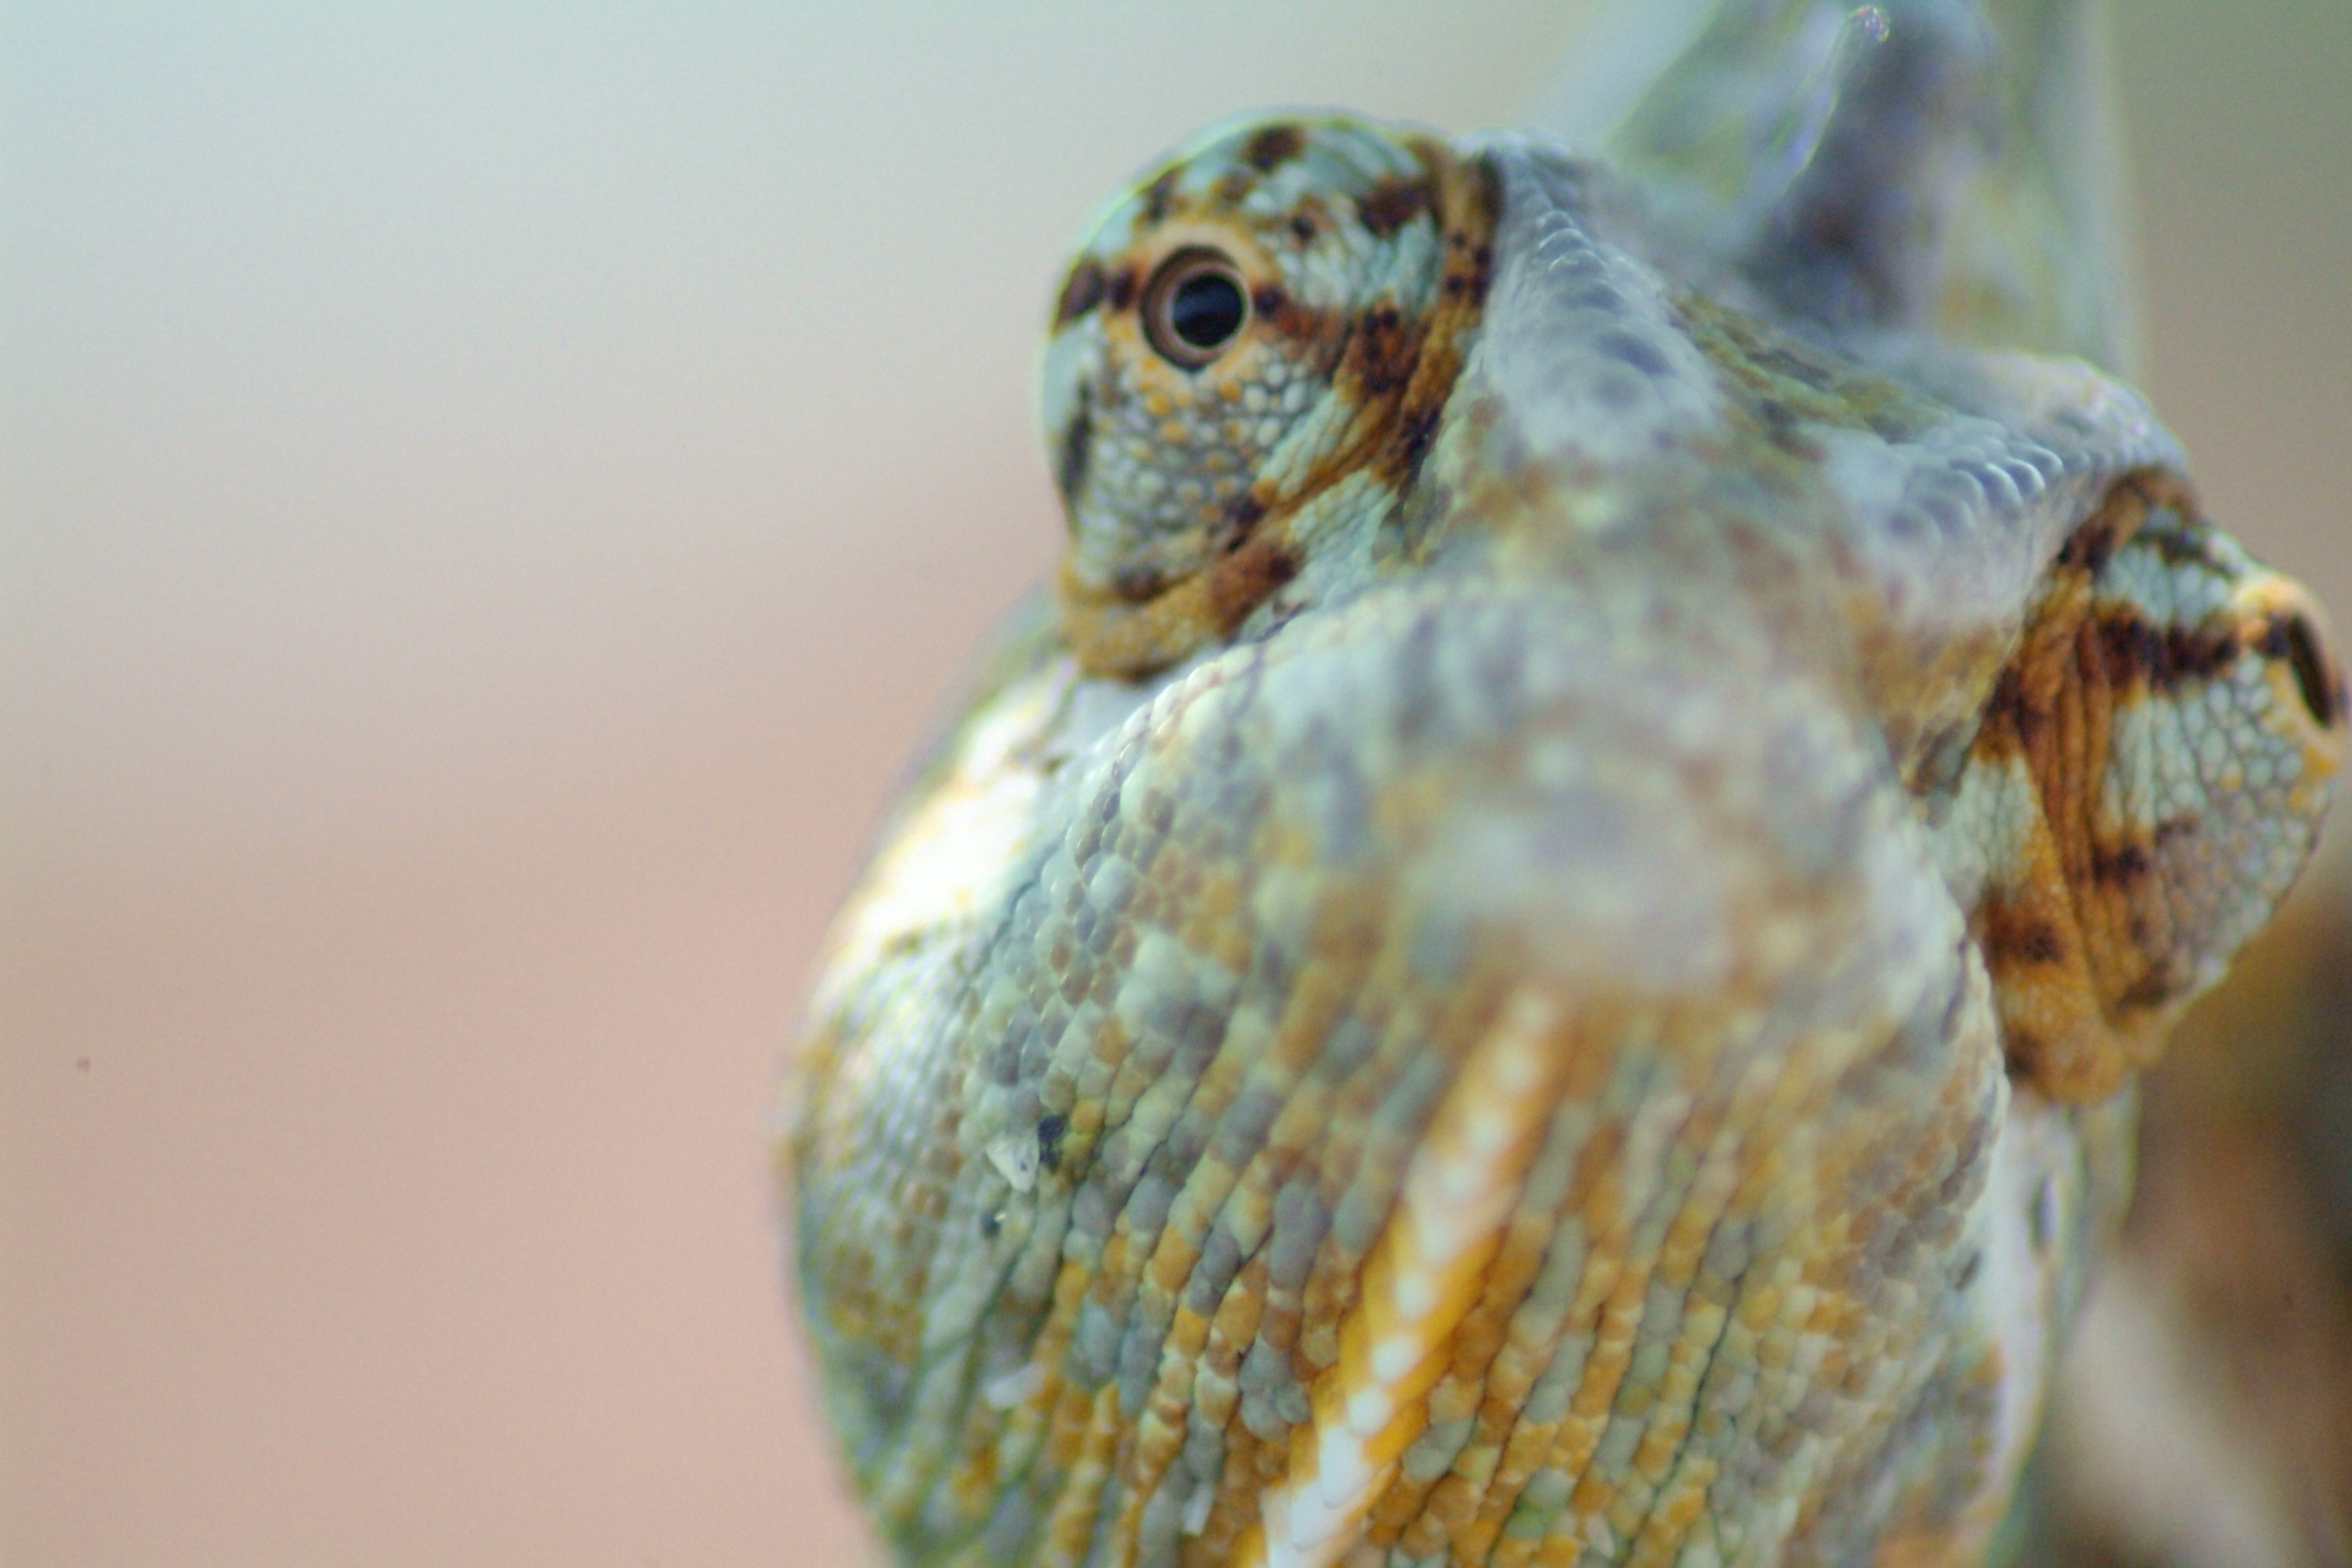
animal, green, biology, turtle, sea turtle, reptile, scale, close, fauna, lizard, close up, chameleon, chamaeleonidae, eye, head, tortoise, macro photography, terrarium animals, chamaeleo calyptratus, yemen chameleon, chamaeleo chamaeleon